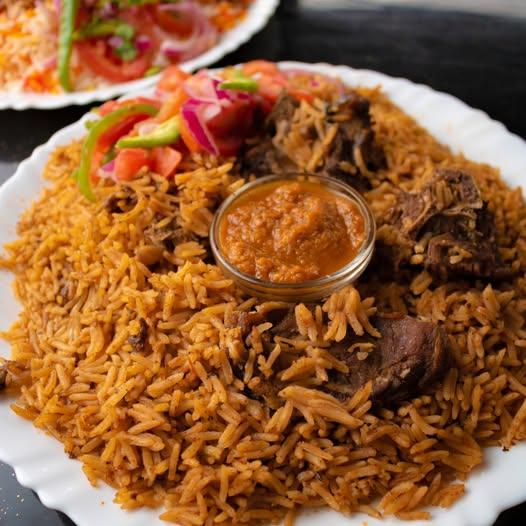
Sahani kubwa ya pilau iliyopikwa vizuri ikiwa na vipande vikubwa vya nyama juu yake kati ya sahani kuna bakuli dogo lenye mchuzi wa rangi ya kahawia unaonekana kuwa na ladha pembeni ya pilau kuna kachumbari yenye nyanya, vitunguu na pilipili hoho zilizokatwa.